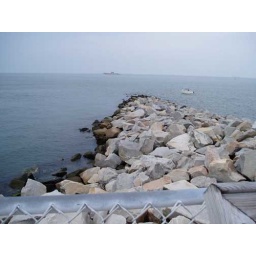
This is where the bridge goes under water - you can see where it comes up in the distance.